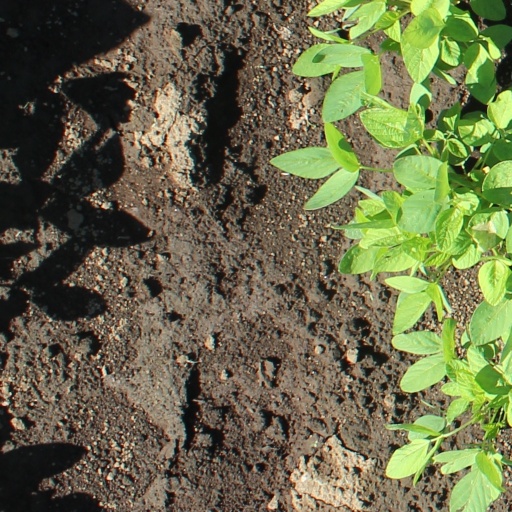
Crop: soybean